Scuba set

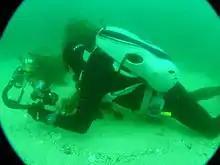
Diving with a scuba set with integral storage and transport bag. The Mini B scuba system is shown

The Mini B scuba system is an open circuit scuba set with an integral harness and soft transport/storage bag. These units consist of a rucksack with a one size fits all harness, inside which is an air cell for buoyancy control, a horizontally mounted cylinder, and a regulator with primary and octopus demand valves, and a console with submersible pressure gauge and depth gauge, which protrude from the top of the unit when in use. Some military rebreathers such as the Interspiro DCSC and the Russian IDA71 also store the breathing hoses inside the housing when not in use.